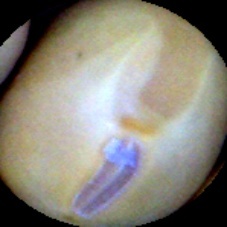
Label: Intact